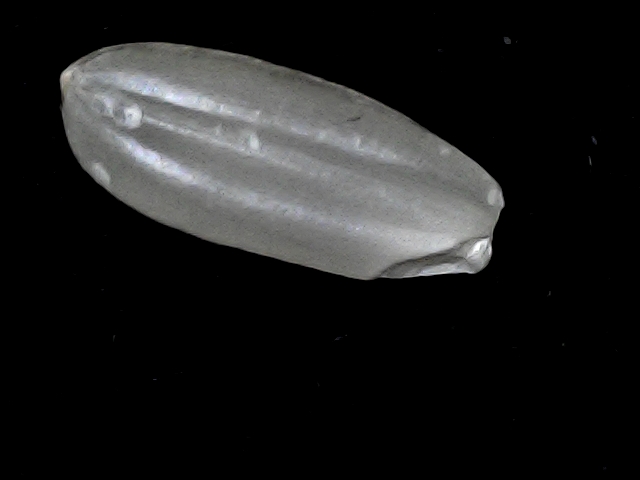
Rice variety: BD51